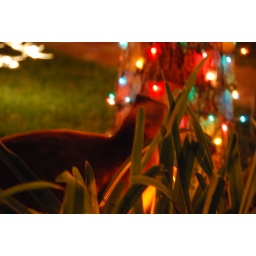
The orange cat taking in all the lights